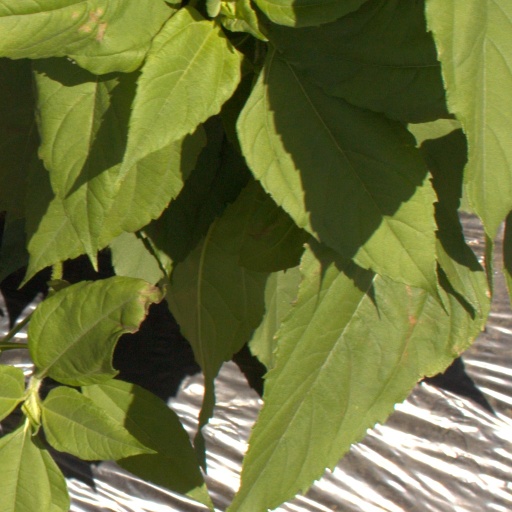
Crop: Jerusalem artichoke